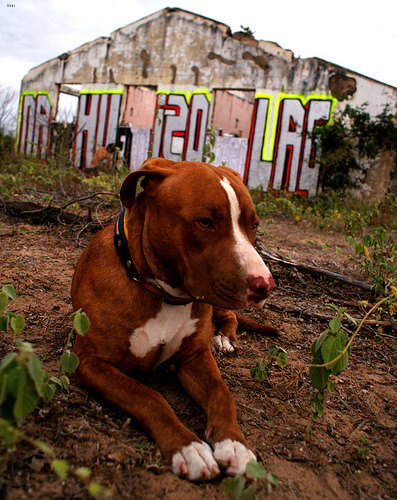
Animal: dog
Breed: american_pit_bull_terrier